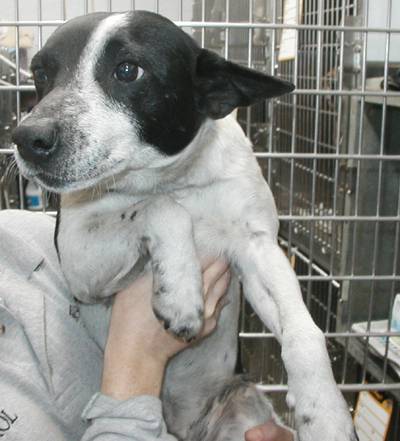
Label: dog